Peter Drummond (RAF officer)

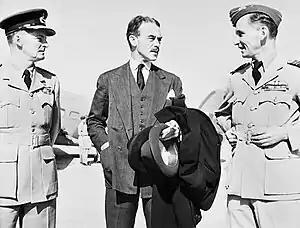
Mustachioed man in business suit flanked by two men in military uniforms

Drummond considered the Middle East a "Battle for Airfields", as whichever side held the Mediterranean landing grounds could protect its shipping at the expense of the enemy's. Admiral Sir Andrew Cunningham found Drummond "a thorough non-cooperator" but Drummond's assistant, Arthur Lee, described him as "a refreshing man to work with ... without pose or frills, serious, but with a sense of humour nearly as irreverent and sarcastic as Tedder's". Drummond was appointed a Companion of the Order of the Bath on 24 September 1941 "in recognition of distinguished services rendered in operational commands of the Royal Air Force" from 1 October 1940 to 31 March 1941. His temporary rank of air vice-marshal was made substantive on 14 April 1942.